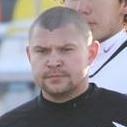
Age: 28